Britains Deetail

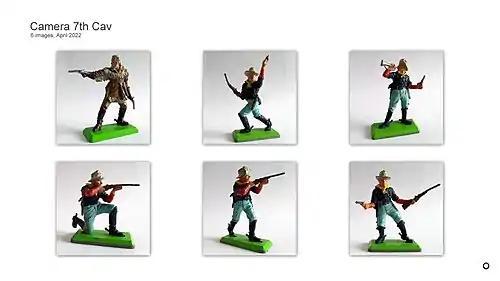

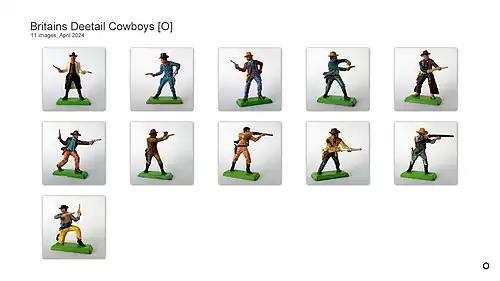

One standing figure was discontinued and a brand new pose was created because it was easier to manufacture. The older pose came with a separate spear and the new one has no additional parts but holds an axe and a pistol.